TV 2 Østjylland

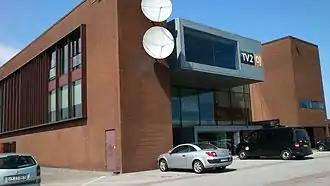
The headquarters of TV2 Østjylland in Skejby.

In 1999 TV 2/Østjylland moved from Randers to a purpose-built TV-station in the northern part of Aarhus, Skejby. The new building was - contrary to the old warehouse in Randers - designed to house a modern TV-station. The new building was packed with new technology. Based on the Sony DNE-2000 news editing system, the new station was completely digital and thereby it was - at the time - the most technologically advanced TV station in Europe.